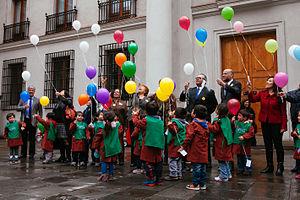
Nicanor Parra Sandoval est un poète, mathématicien et physicien chilien qui se présente lui-même comme un antipoète.